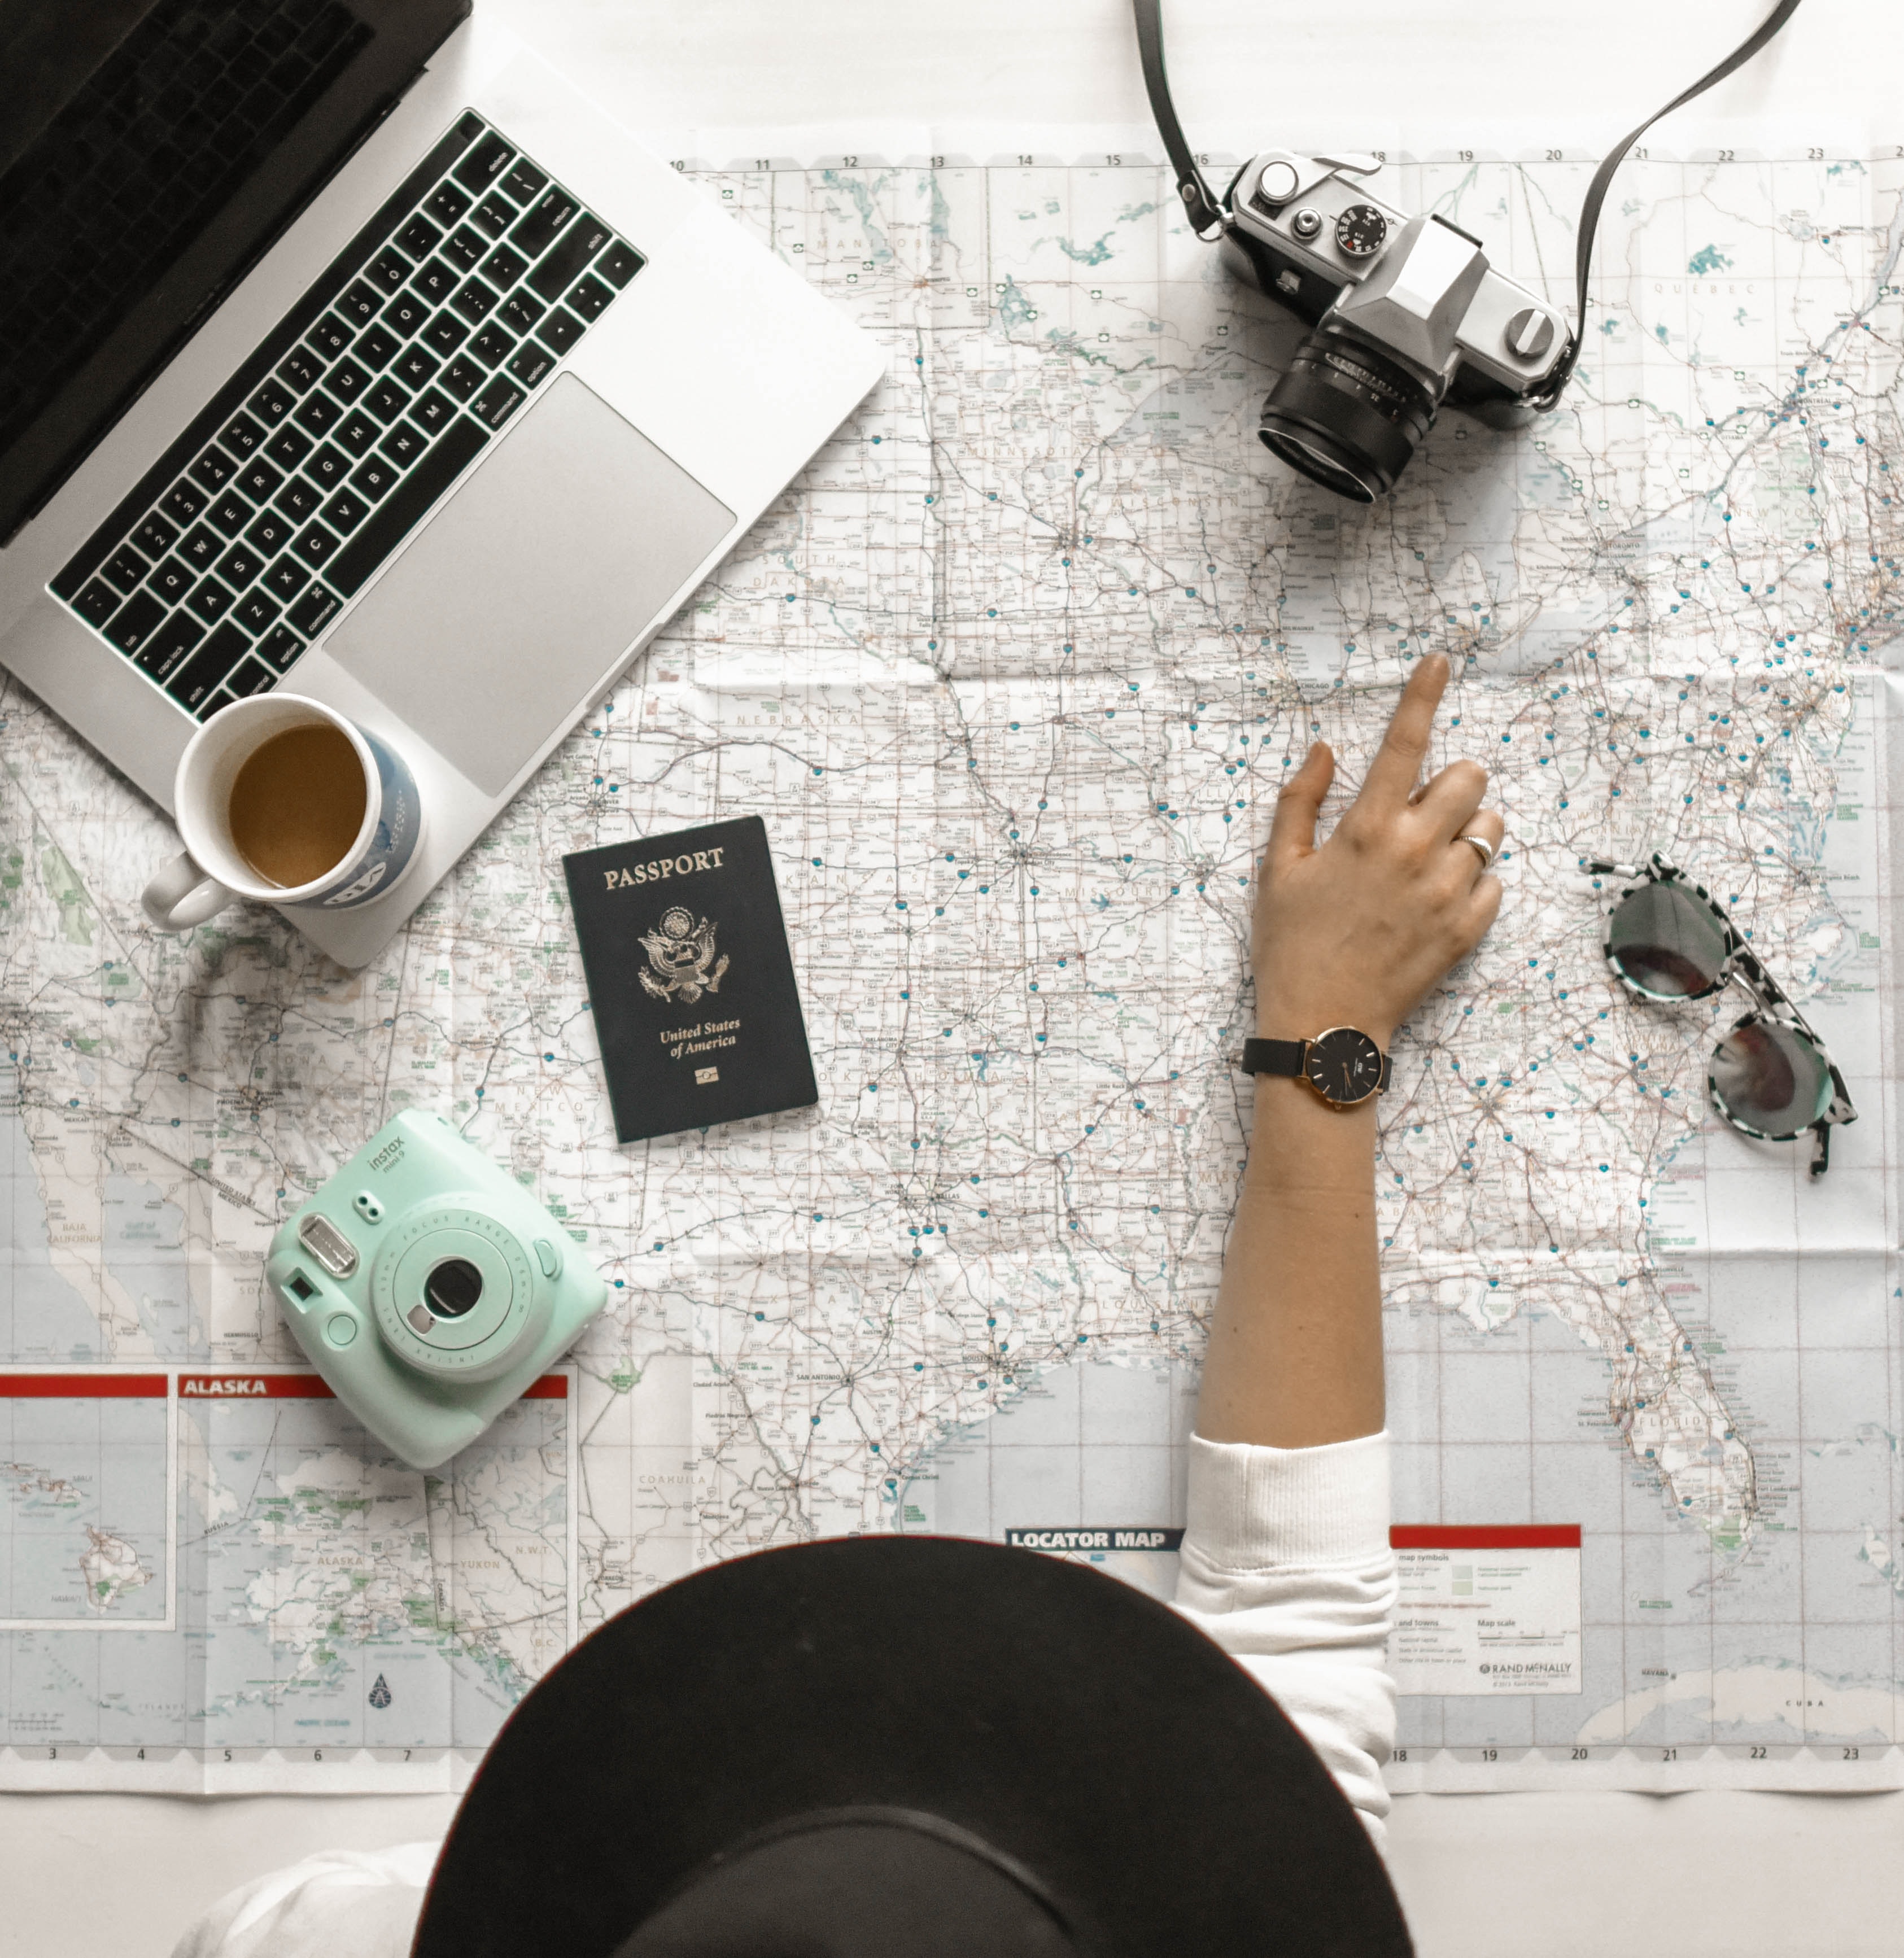
tile, wall, electronics, design, technology, hand, table, audio equipment, desk, interior design, flooring